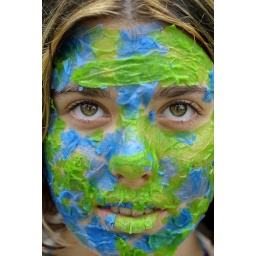
A teen girl's face is covered in crepe paper in the colors of the earth.